Solidus (coin)

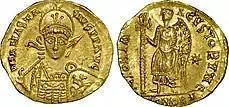
Solidus to victory issued under Clovis I (between 491 and 507 CE). The coin bears the legend of the Eastern emperor Anastasius and is an example of the Germanic "imitative" solidi

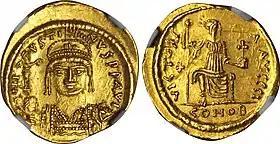
A provincial solidus of Justin II from Alexandria, Egypt minted in c. 570. Provincial solidi from Alexandria are rare today

From the 4th to the 11th centuries, "solidi" were minted mostly at the Constantinople mint. However, certain branch mints were active producers of solidi. In the Roman Empire during the 4th century, Trier, Rome, Milan, and Ravenna were the main producers of gold coins in the West, while Constantinople, Antioch, Thessalonica, and Nicomedia struck gold coins in the East. The Germanic invasions of the early fifth century led to the closure of many provincial mints, and by 410 the only mints that struck gold solidi were Rome, Ravenna, Constantinople, and Thessalonica. The Fall of the Western Roman Empire in 476 saw the end of official Roman coinage in the West, though Germanic successor kingdoms such as the Ostrogothic Kingdom and the Franks continued to strike imitative solidi, with the portrait and title of the emperor in Constantinople.